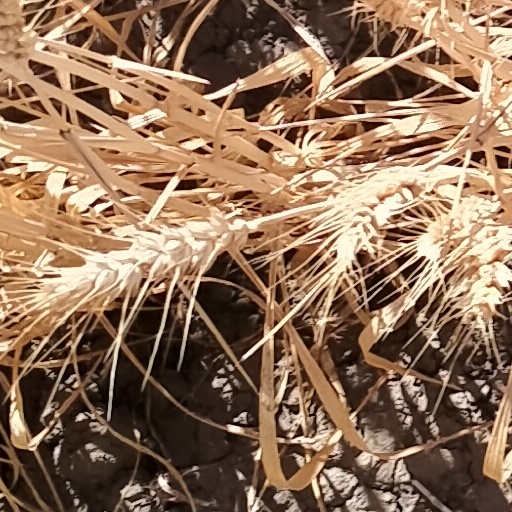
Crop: wheat